McLaren MP4/11

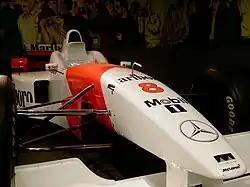
David Coulthard's McLaren MP4/11 exhibited as part of the McLaren Hall, Donington Grand Prix Exhibition

The car's best result came in Monaco, with Coulthard finishing a close second to Olivier Panis' Ligier at the end of a chaotic race. However, Coulthard was outscored and generally outpaced by his teammate.